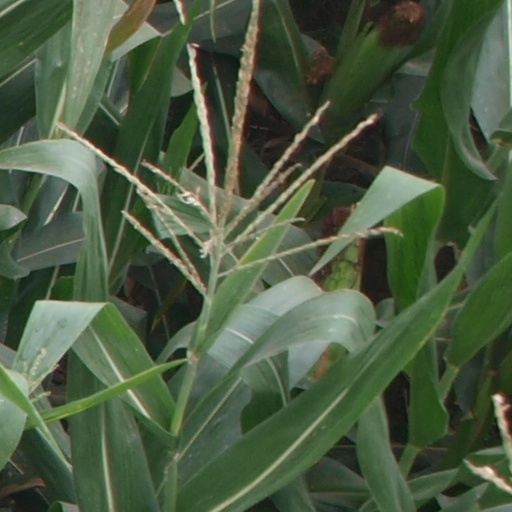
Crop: maize; corn